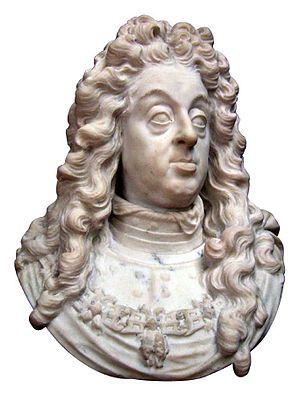
Jean-Guillaume de Neubourg-Wittelsbach, né le 19 avril 1658 à Düsseldorf et décédé le 8 juin 1716 dans la même ville, est prince-électeur du Palatinat. Il est le fils de Philippe-Guillaume de Neubourg et d'Élisabeth de Hesse-Darmstadt. Duc de Juliers et de Berg en 1679, il devient comte palatin et électeur à la mort de son père en 1690.
Marie-Anne-Josèphe d’Autriche, de son vrai nom Maria Anna Josepha Habsburg von Österreich, est une archiduchesse d’Autriche, princesse de Hongrie et de Bohème, devenue princesse électorale de Palatinat Neubourg par mariage, qui naquit en 1654, et décéda en 1689.